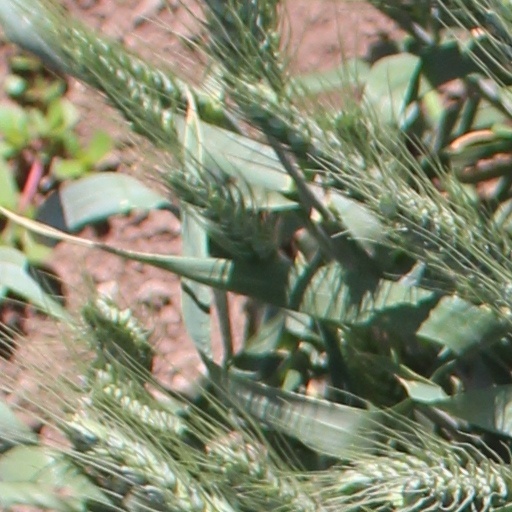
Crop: wheat